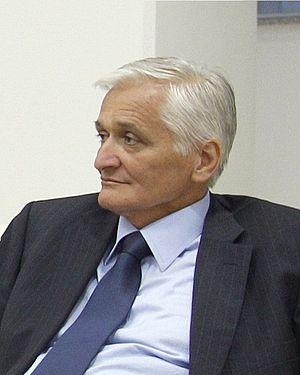
Nikola Špirić, né le 4 septembre 1956 à Drvar, en Bosnie-Herzégovine, est un homme d'État bosnien, président du Conseil des ministres du 11 janvier 2007 au 12 janvier 2012.